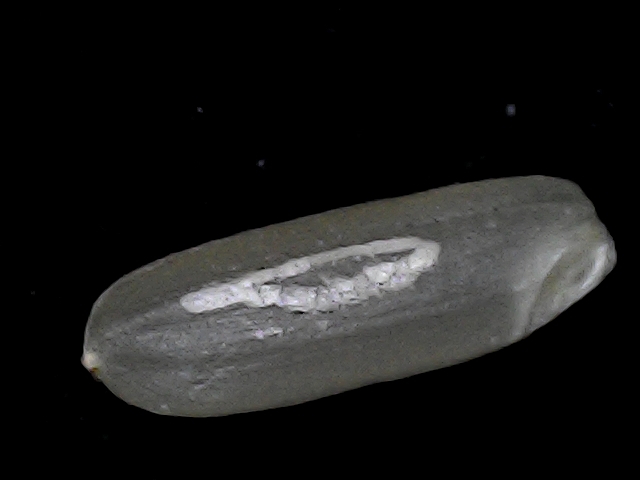
Rice variety: BD56